Ion Vinea

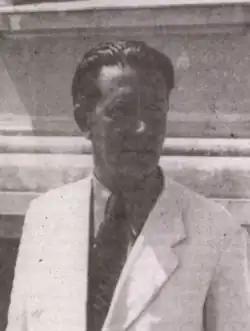
Vinea in the 1940s

Later that year, shocked by his brother's death in a freak riding accident (which he would always refer to as "the onset of loneliness"), Vinea took a sabbatical. He was pursuing an adulterous relationship with the aspiring actress Dida Solomon, who was working as a typist. In September 1921, he confided to Tzara that he had tried ending that affair by journeying alone to Mangalia, and then to Valea Călugărească, but that he greatly missed her. They were back together in 1922, with Vinea directly involved in ensuring her new-found theatrical success. Especially for her, he translated August Strindberg's "Simoom" and Anton Chekhov's "Seagull" (upon its production, she was billed as "Dida Solomon-Vinea"); he also wrote her a one-act play, which was only published decades after both had died. The Vinea–Qvil couple was by then separated, but without any legal formalities; in 1922, they were officially divorced.